Magic lantern

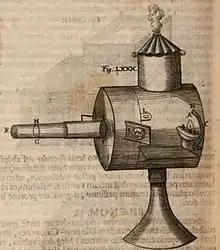
Illustration of an early southern German lantern from Johann Sturm, "Collegium Experimentale" (1677)

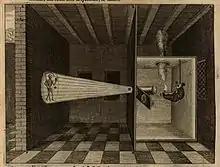
Illustration from Kircher's 1671 "Ars Magna Lucis et Umbrae" - projection of Death

There are many gaps and uncertainties in the magic lantern's recorded history. A separate early magic lantern tradition seems to have been developed in southern Germany and includes lanterns with horizontal cylindrical bodies, while Walgensten's lantern and probably Huygens' both had vertical bodies. This tradition dates at least to 1671, with the arrival of instrument maker Johann Franz Griendel in the city of Nürnberg, which Johann Zahn identified as one of the centers of magic lantern production in 1686. Griendel was indicated as the inventor of the magic lantern by Johann Christoph Kohlhans in a 1677 publication. It has been suggested that this tradition is older and that instrument maker Johann Wiesel (1583–1662) from Augsburg may have been making magic lanterns earlier on and possibly inspired Griendel and even Huygens. Huygens is known to have studied samples of Wiesel's lens-making and instruments since 1653. Wiesel did make a ship's lantern around 1640 that has much in common with the magic lantern design that Griendel would later apply: a horizontal cylindrical body with a rosette chimney on top, a concave mirror behind a fixture for a candle or lamp inside and a biconvex lens at the front. There is no evidence that Wiesel actually ever made a magic lantern, but in 1674, his successor offered a variety of magic lanterns from the same workshop. This successor is thought to have only continued producing Wiesel's designs after his death in 1662, without adding anything new.